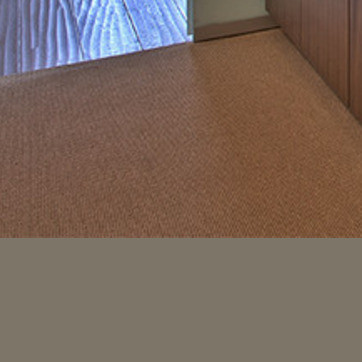
Material: carpet